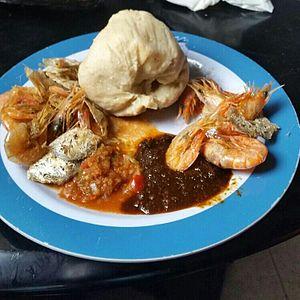
La culture du Ghana, pays d'Afrique de l'Ouest, concerne les pratiques culturelles observables de ses trente millions d'habitants et de sa diaspora.
Le kenkey est un plat à base de maïs fermenté consommé au Ghana, en particulier par les populations Ga qui l'appellent komi et les Fante qui le nomment dokono.